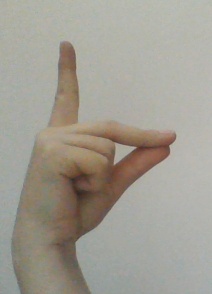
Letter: ta